Beringen, Switzerland

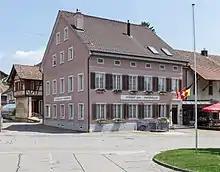
Wirtschaft zum Gemeindehaus

In December 1862 Johannes Schneider submitted to the meeting of the citizens a plan to build a public hall that would serve 300 people on tables. The hall was to be heated and complemented with additional rooms. As compensation, he expected not to have to pay any annual license fees for twenty years.